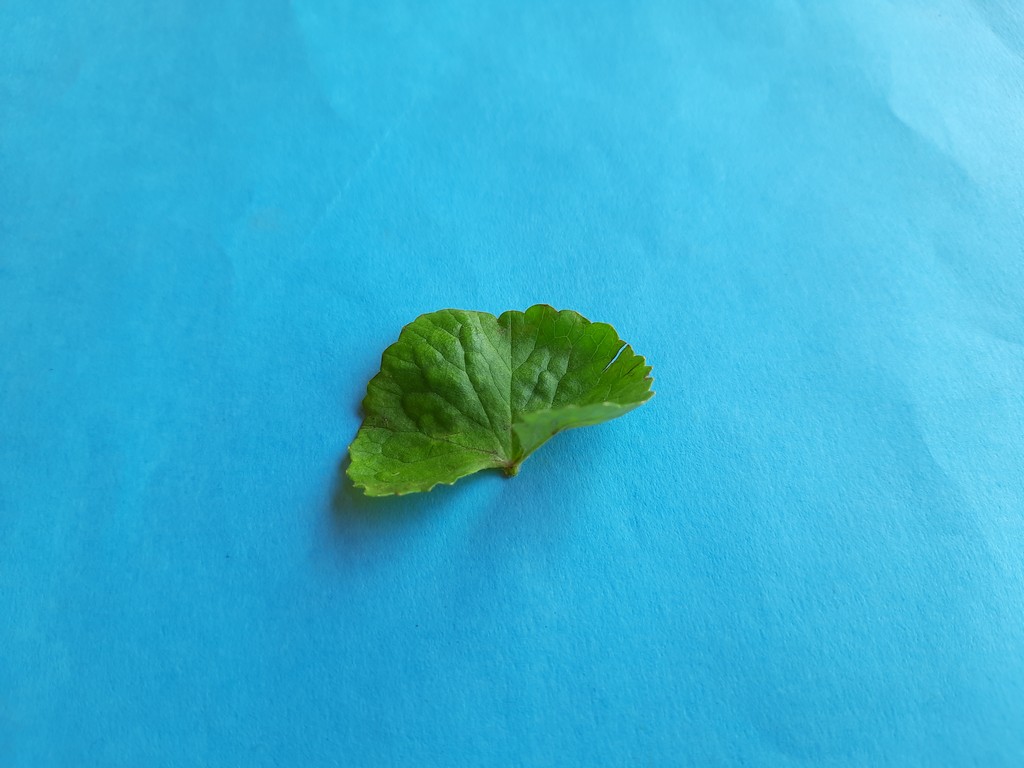
Label: Unhealthy